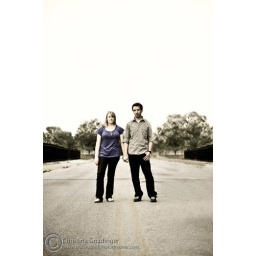
Engagement Session: Another Clone Photo .. A couple standing in the road